Otakar Hromádko

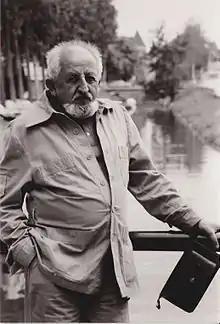
Otakar Hromádko in Yverdon in 1982

Otakar Hromádko (30 August 1909 – 14 April 1983) was a Czechoslovak journalist and army officer. Although he spent first half of his life fighting for communist ideals later became a victim of communist purges and a political émigré.